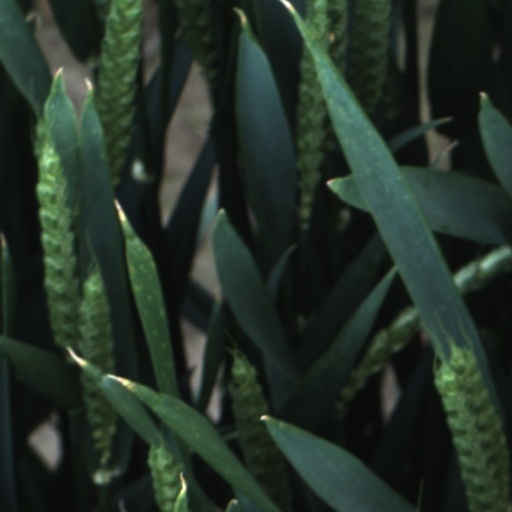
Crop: wheat